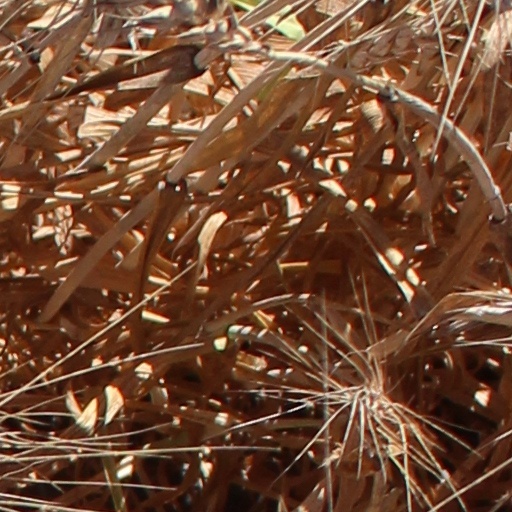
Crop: wheat